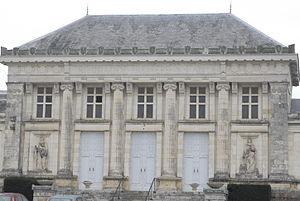
Palais de justice de Baugé.
Baugé est une ancienne commune française située dans la partie orientale du département de Maine-et-Loire, en région Pays de la Loire.